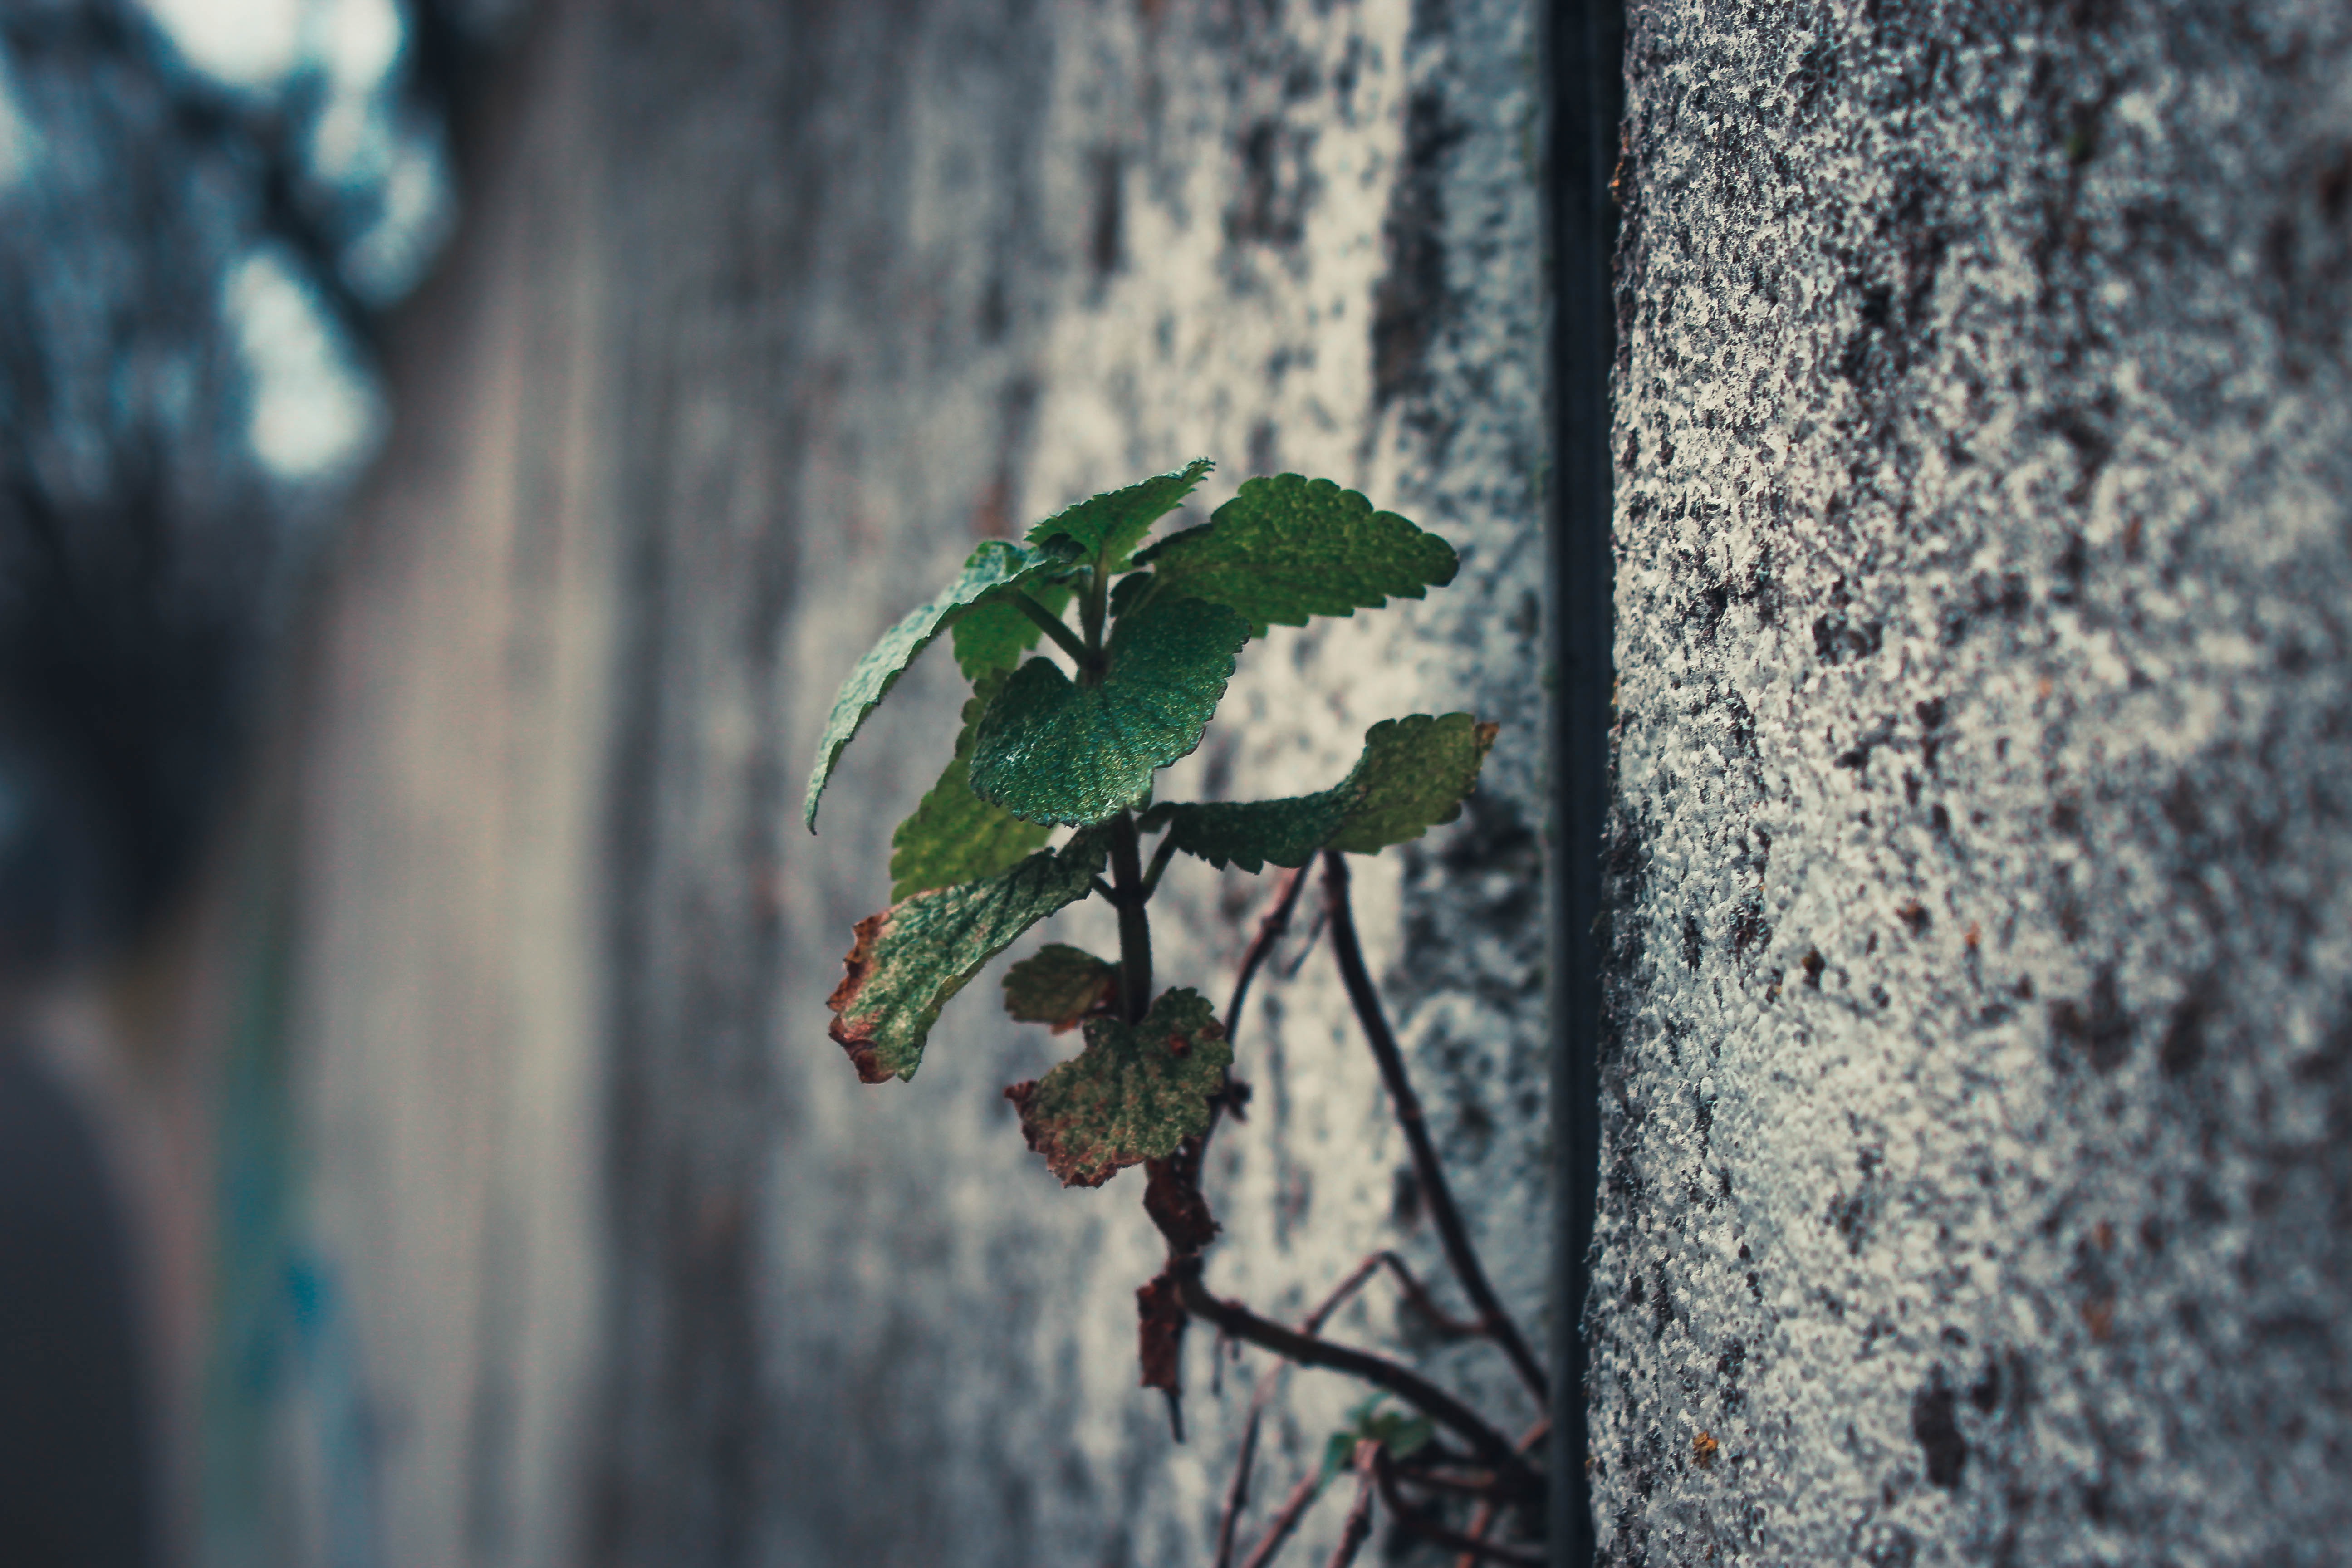
tree, nature, branch, winter, plant, photography, sunlight, leaf, flower, spring, green, color, autumn, flora, season, fauna, close up, macro photography, woody plant